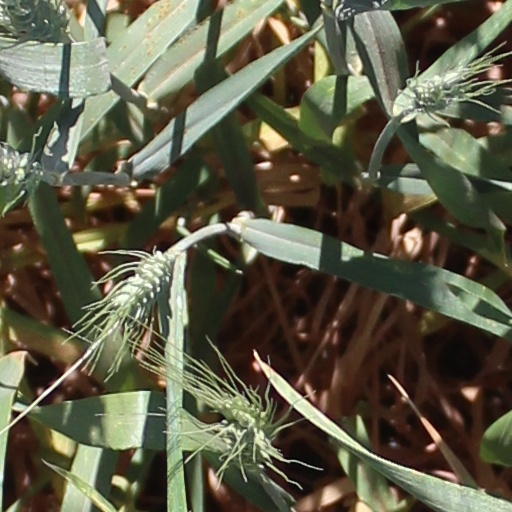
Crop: wheat